Kirna Mausoleum

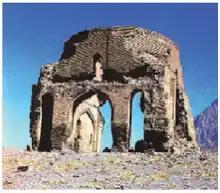

Kirna Mausoleum – is a cultic complex in Kırna village of Julfa District, Azerbaijan.